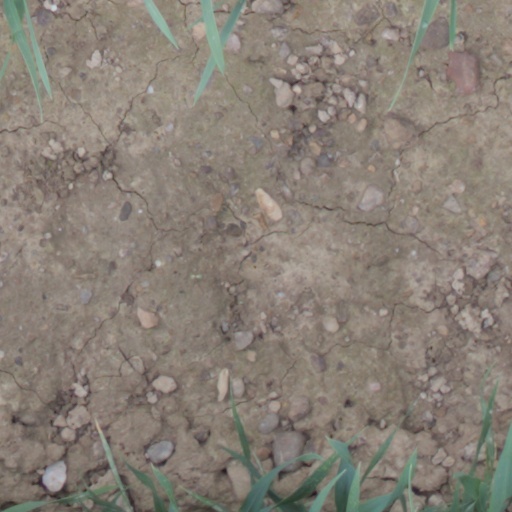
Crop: wheat